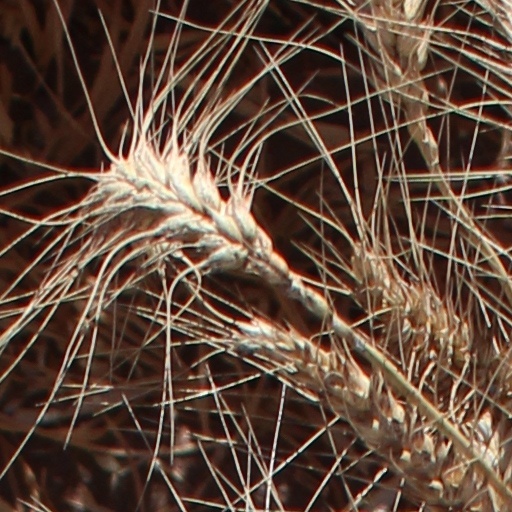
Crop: wheat